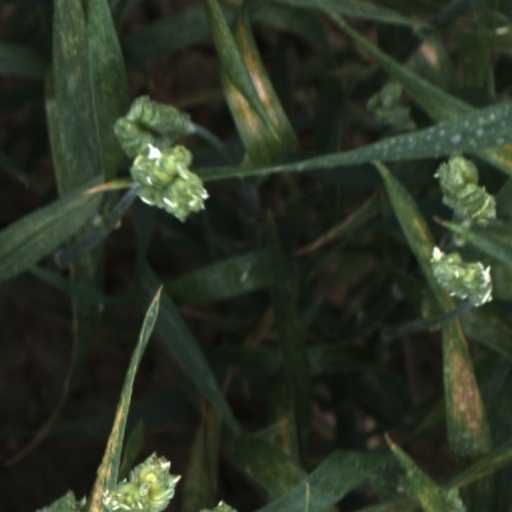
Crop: wheat